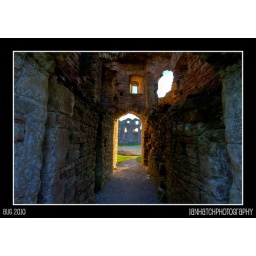
I like the suns glow around the door and windows